Kaufering concentration camp complex

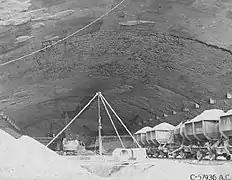
Internal view of Weingut I, the bunker at Mühldorf

In early 1944, Allied bombing raids had reduced the fighter aircraft production of German factories by as much as two-thirds. In order to reduce the effectiveness of Allied bombing, the Jägerstab, a task force of the Reich Ministry of Armaments and War Production for increasing fighter production, planned to move production underground. Existing underground areas, such as caves and mines, were not suited to factory production, so new concrete bunkers were to be built, using concentration camp prisoners for labor. The area around Landsberg am Lech in Bavaria, where the Kaufering subcamps were established, was selected for this project due to its favorable geology; there was a layer of gravel up to thick, and the water table was below . Out of six planned bunkers, three began construction at Kaufering and another at nearby Mühldorf concentration camp.